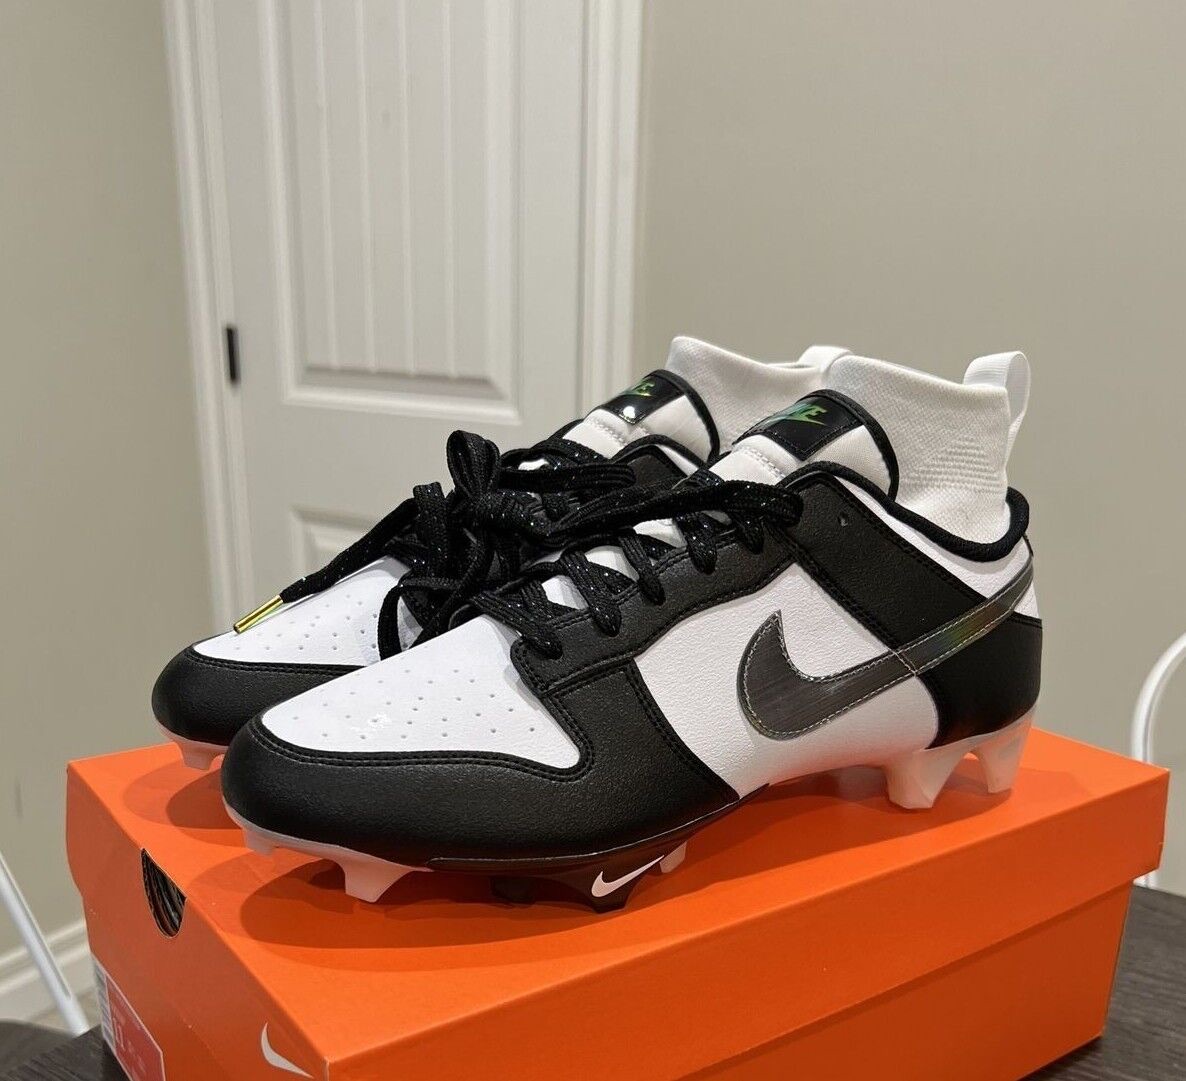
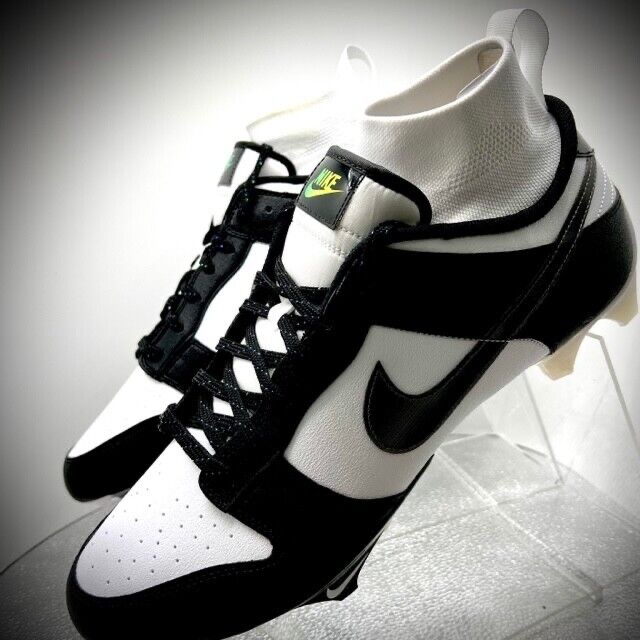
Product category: misc
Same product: yes